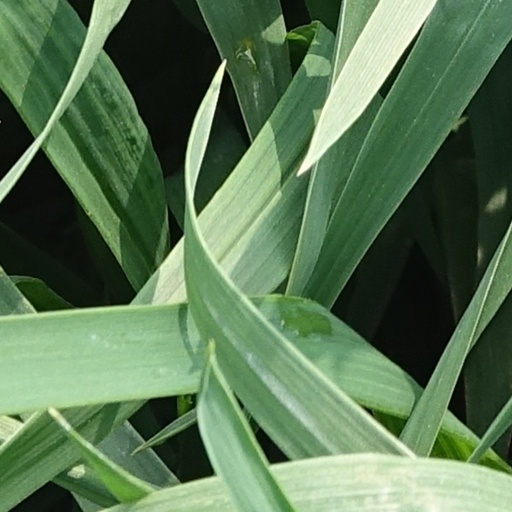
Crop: wheat